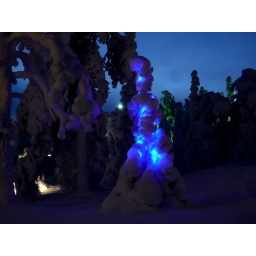
A snowy tree lit up with blue lights in Ruka, northern Finland